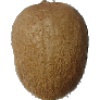
Label: kiwi